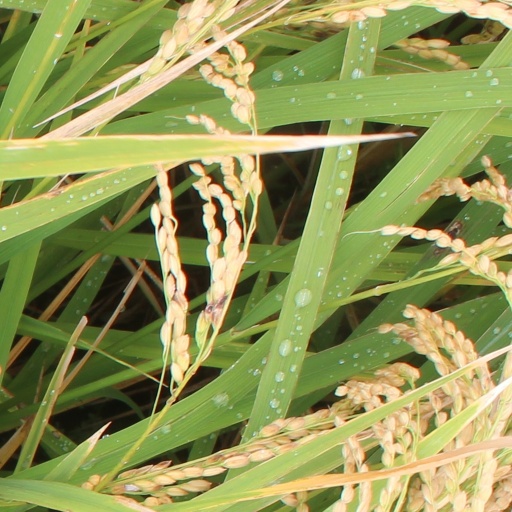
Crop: rice